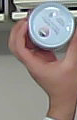
Product: nivea_baby